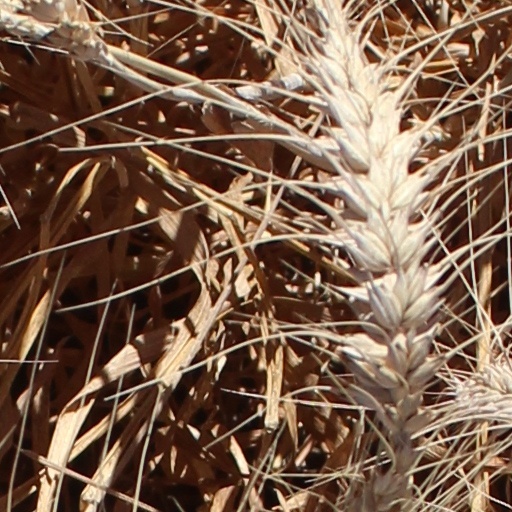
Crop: wheat